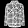
Label: Shirt